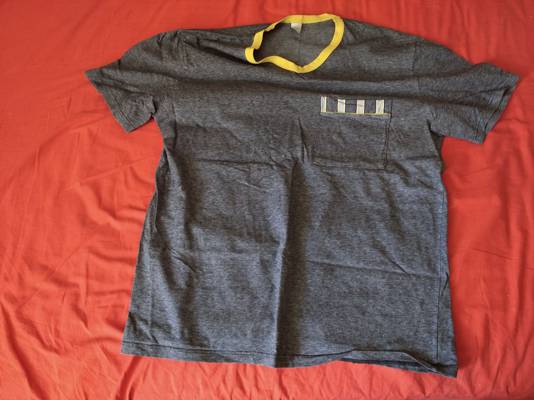
Waste category: clothes